Transglutaminase

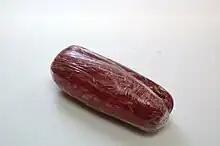
Three bistro tenders being joined together with transglutaminase "meat glue". They will set overnight before being unwrapped, sliced into portions, cooked, and served.

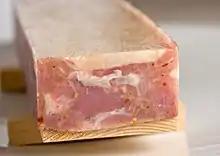
Transglutaminase treated chicken terrine.

In commercial food processing, transglutaminase is used to bond proteins together. Examples of foods made using transglutaminase include imitation crabmeat, and fish balls. It is produced by "Streptomyces mobaraensis" fermentation in commercial quantities or extracted from animal blood, and is used in a variety of processes, including the production of processed meat and fish products.